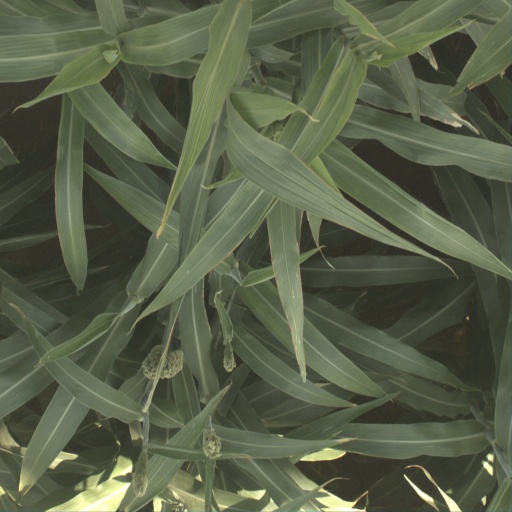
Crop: sorghum